Portsmouth Direct line

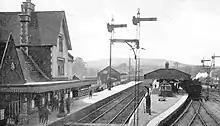
Petersfield station in Edwardian times

This would have been an extremely long route to London, and in any case it was defeated when negotiations with the SER and the LBSCR for traffic running over their lines failed. It appears that the SER board had an anti-expansion policy at the time. In 1857 the Portsmouth Railway agreed with the LSWR on access to the LSWR line at Godalming to Shalford. The earthworks at Shalford forming a south to east curve to the SER line were completed, but no track was ever laid on it. Negotiations to lease the line to the LSWR foundered because of the LSWR's insistence on gaining LBSCR acquiescence, which was not forthcoming. At length however the LSWR was motivated by fear that a rival company would indeed take over the line, gaining access deep inside the LSWR territory. On 24 August 1858 the LSWR agreed to lease the Portsmouth Railway's line for £18,000 per annum.